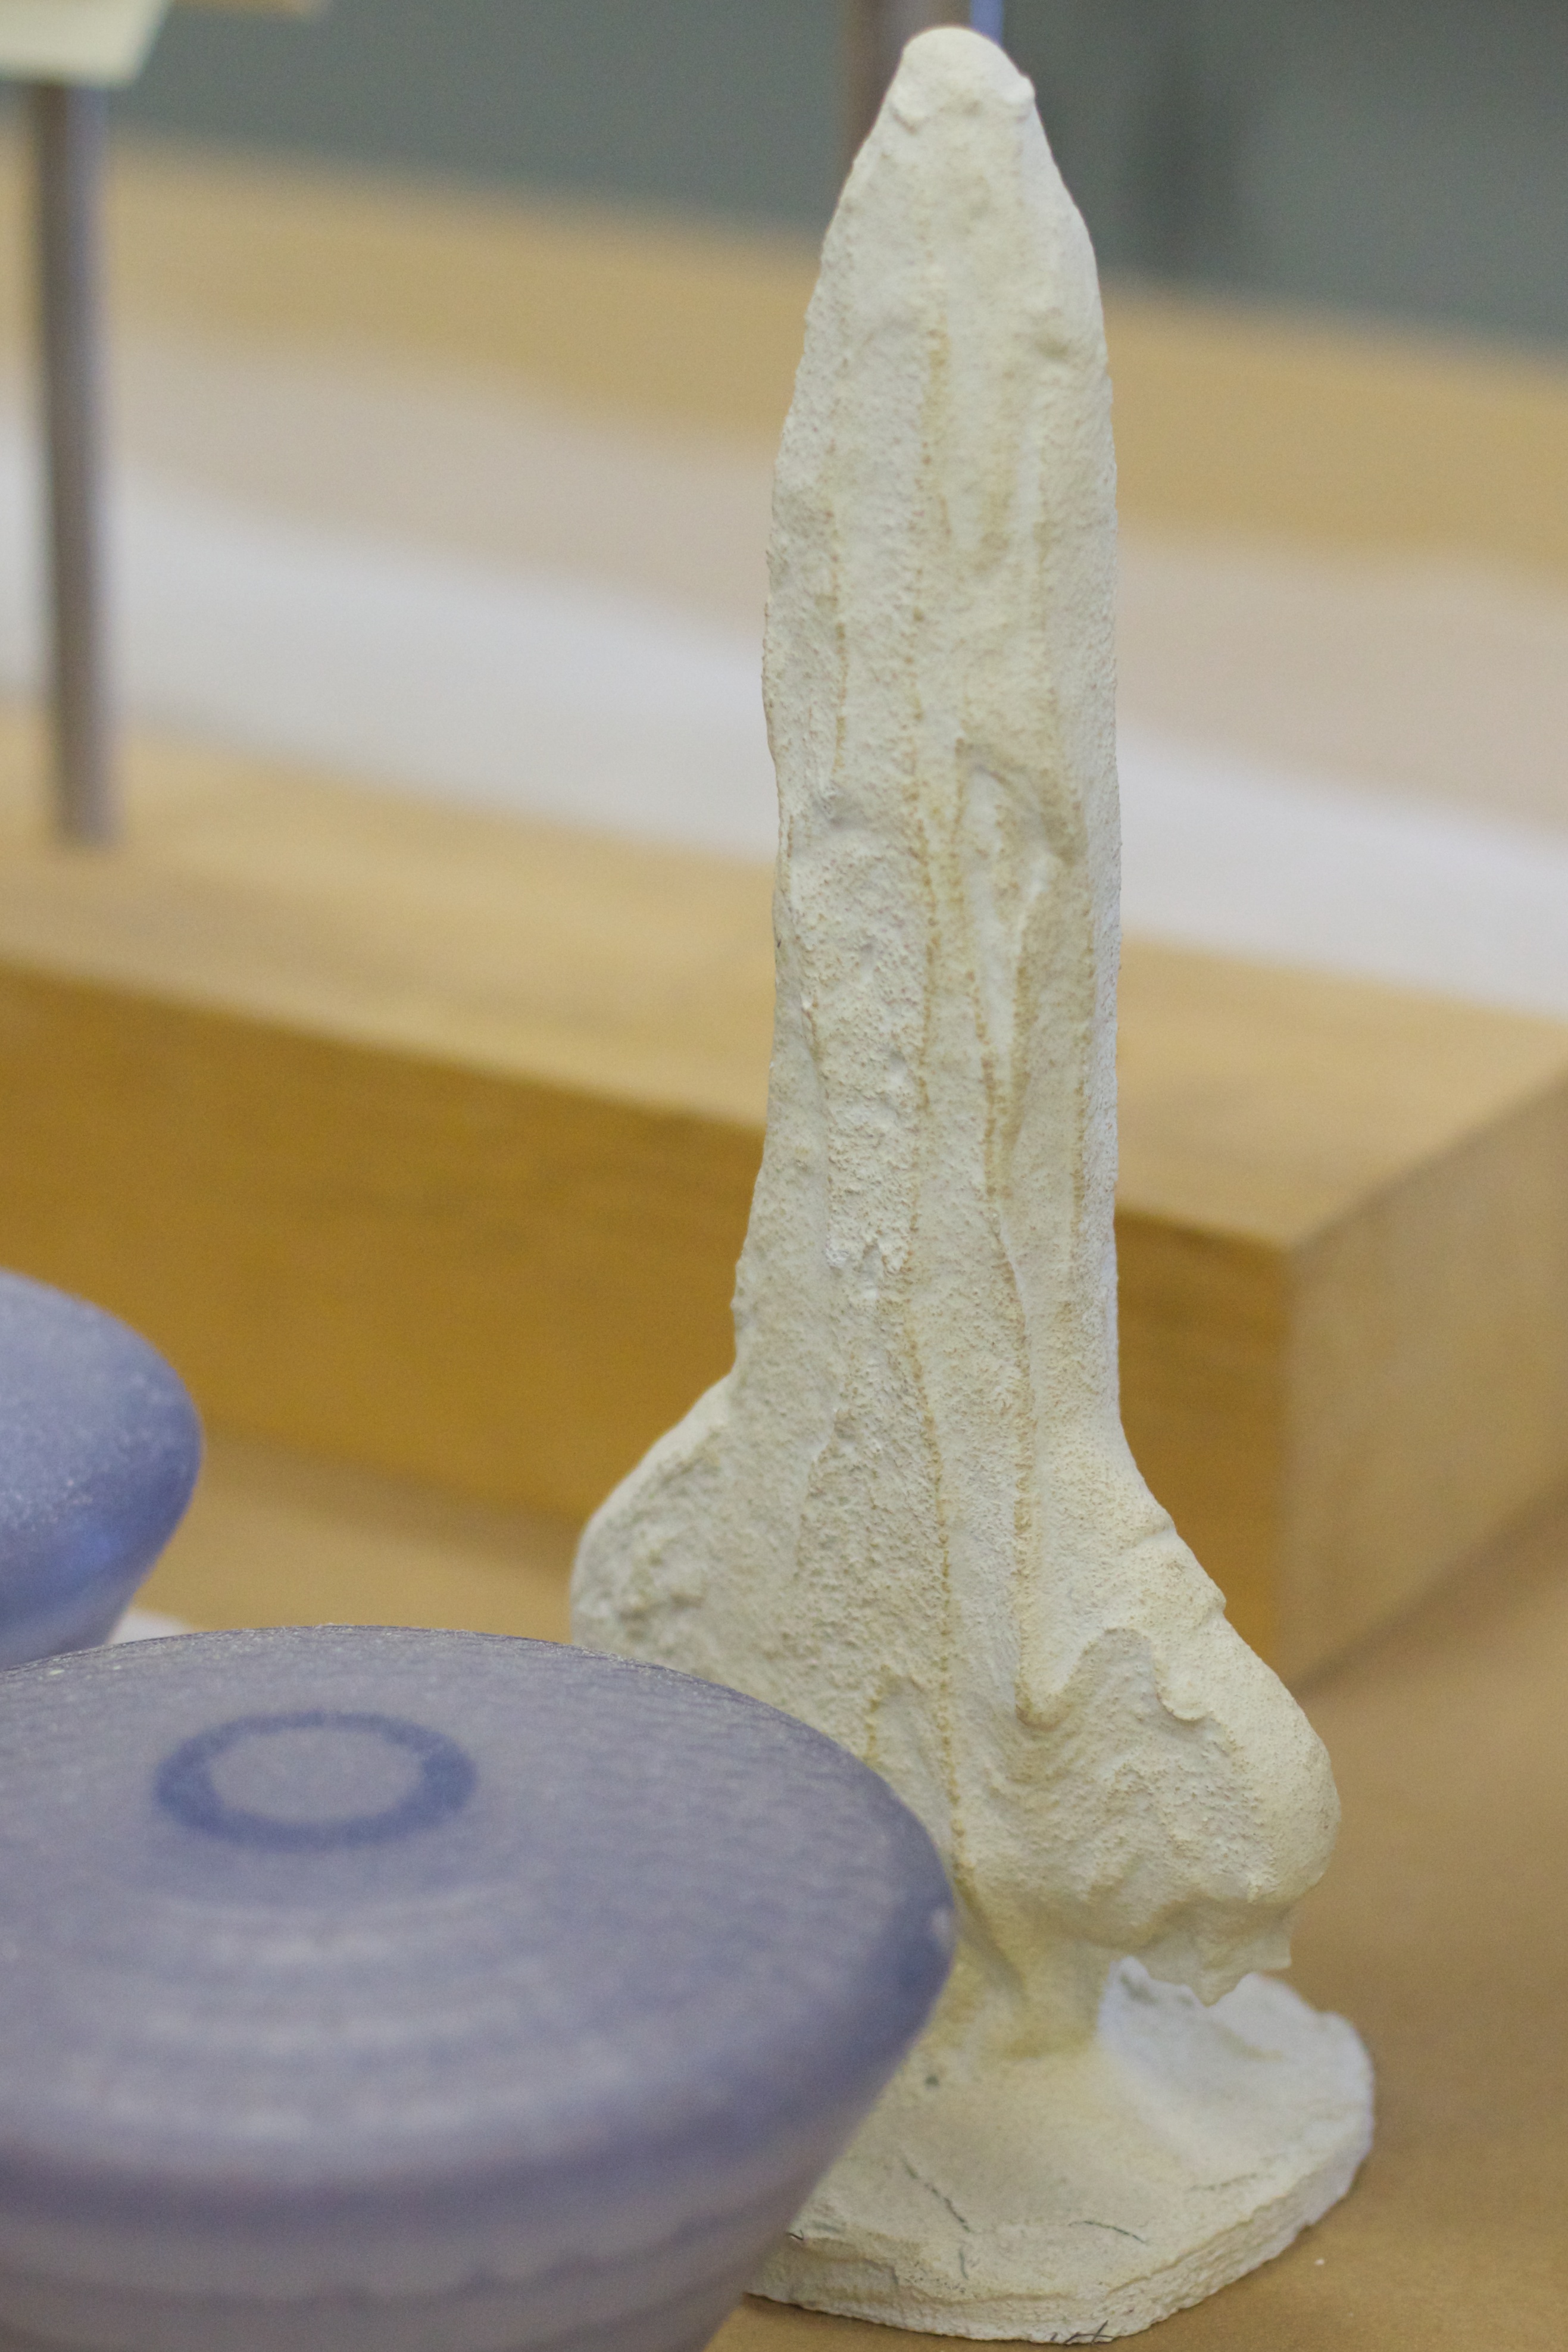
wood, ceramic, lighting, material, nasa, sculpture, art, carving, langley